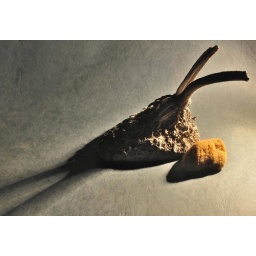
Dried objects from the sea bed that have been around the house for many years.